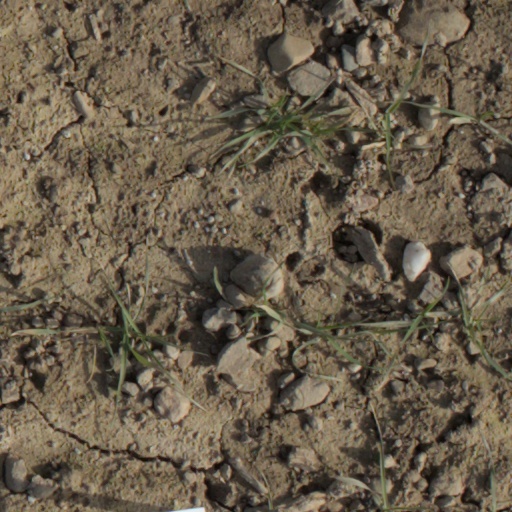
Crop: wheat